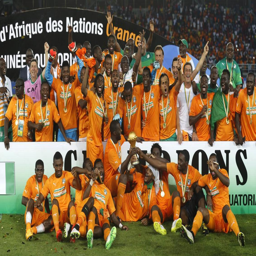
players celebrate with the trophy after winning the final match against filming location in retail business